Moderator of the General Assembly of the Church of Scotland

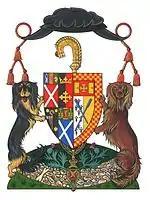
Coat of Arms of Iain R. Torrance, former Moderator, illustrating the Geneva bonnet and the crozier of St. Fillan

The Moderator of the General Assembly of the Church of Scotland has an official coat of arms awarded by the Lord Lyon King of Arms. It includes a shield showing the burning bush, plus the "Quigrich" - the crozier of St Fillan - behind the shield (with the curved head of the "Quigrich" visible above the shield). The shield is surmounted by a black Geneva bonnet - closely associated with John Knox. Similar to the coat of arms of an archbishop, there are the addition of twenty blue tassels arranged with ten on each side.